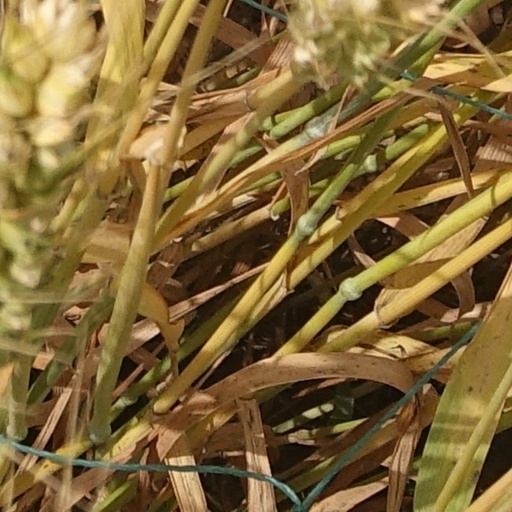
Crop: wheat